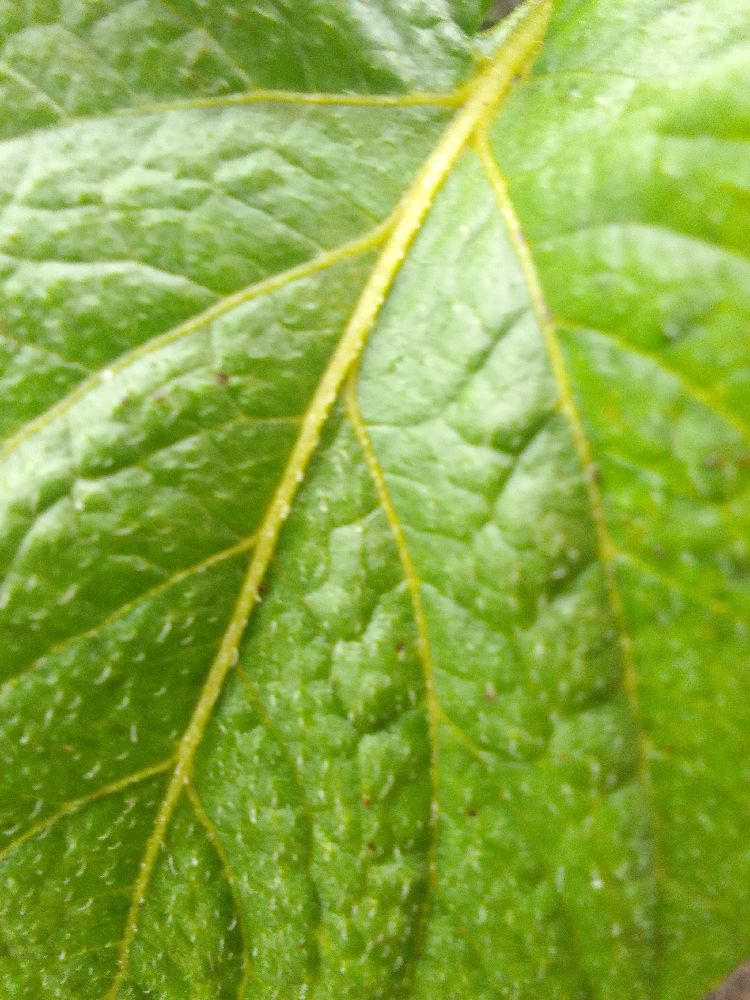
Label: Healthy